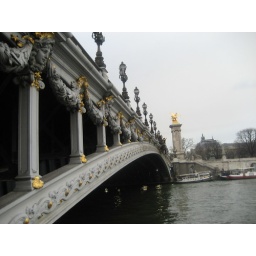
A bridge over river in Paris